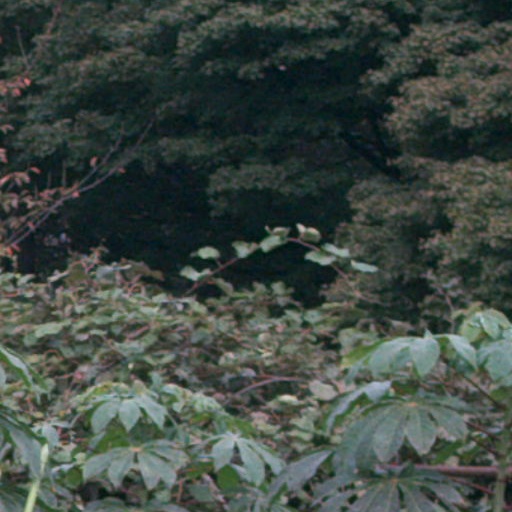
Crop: cassava